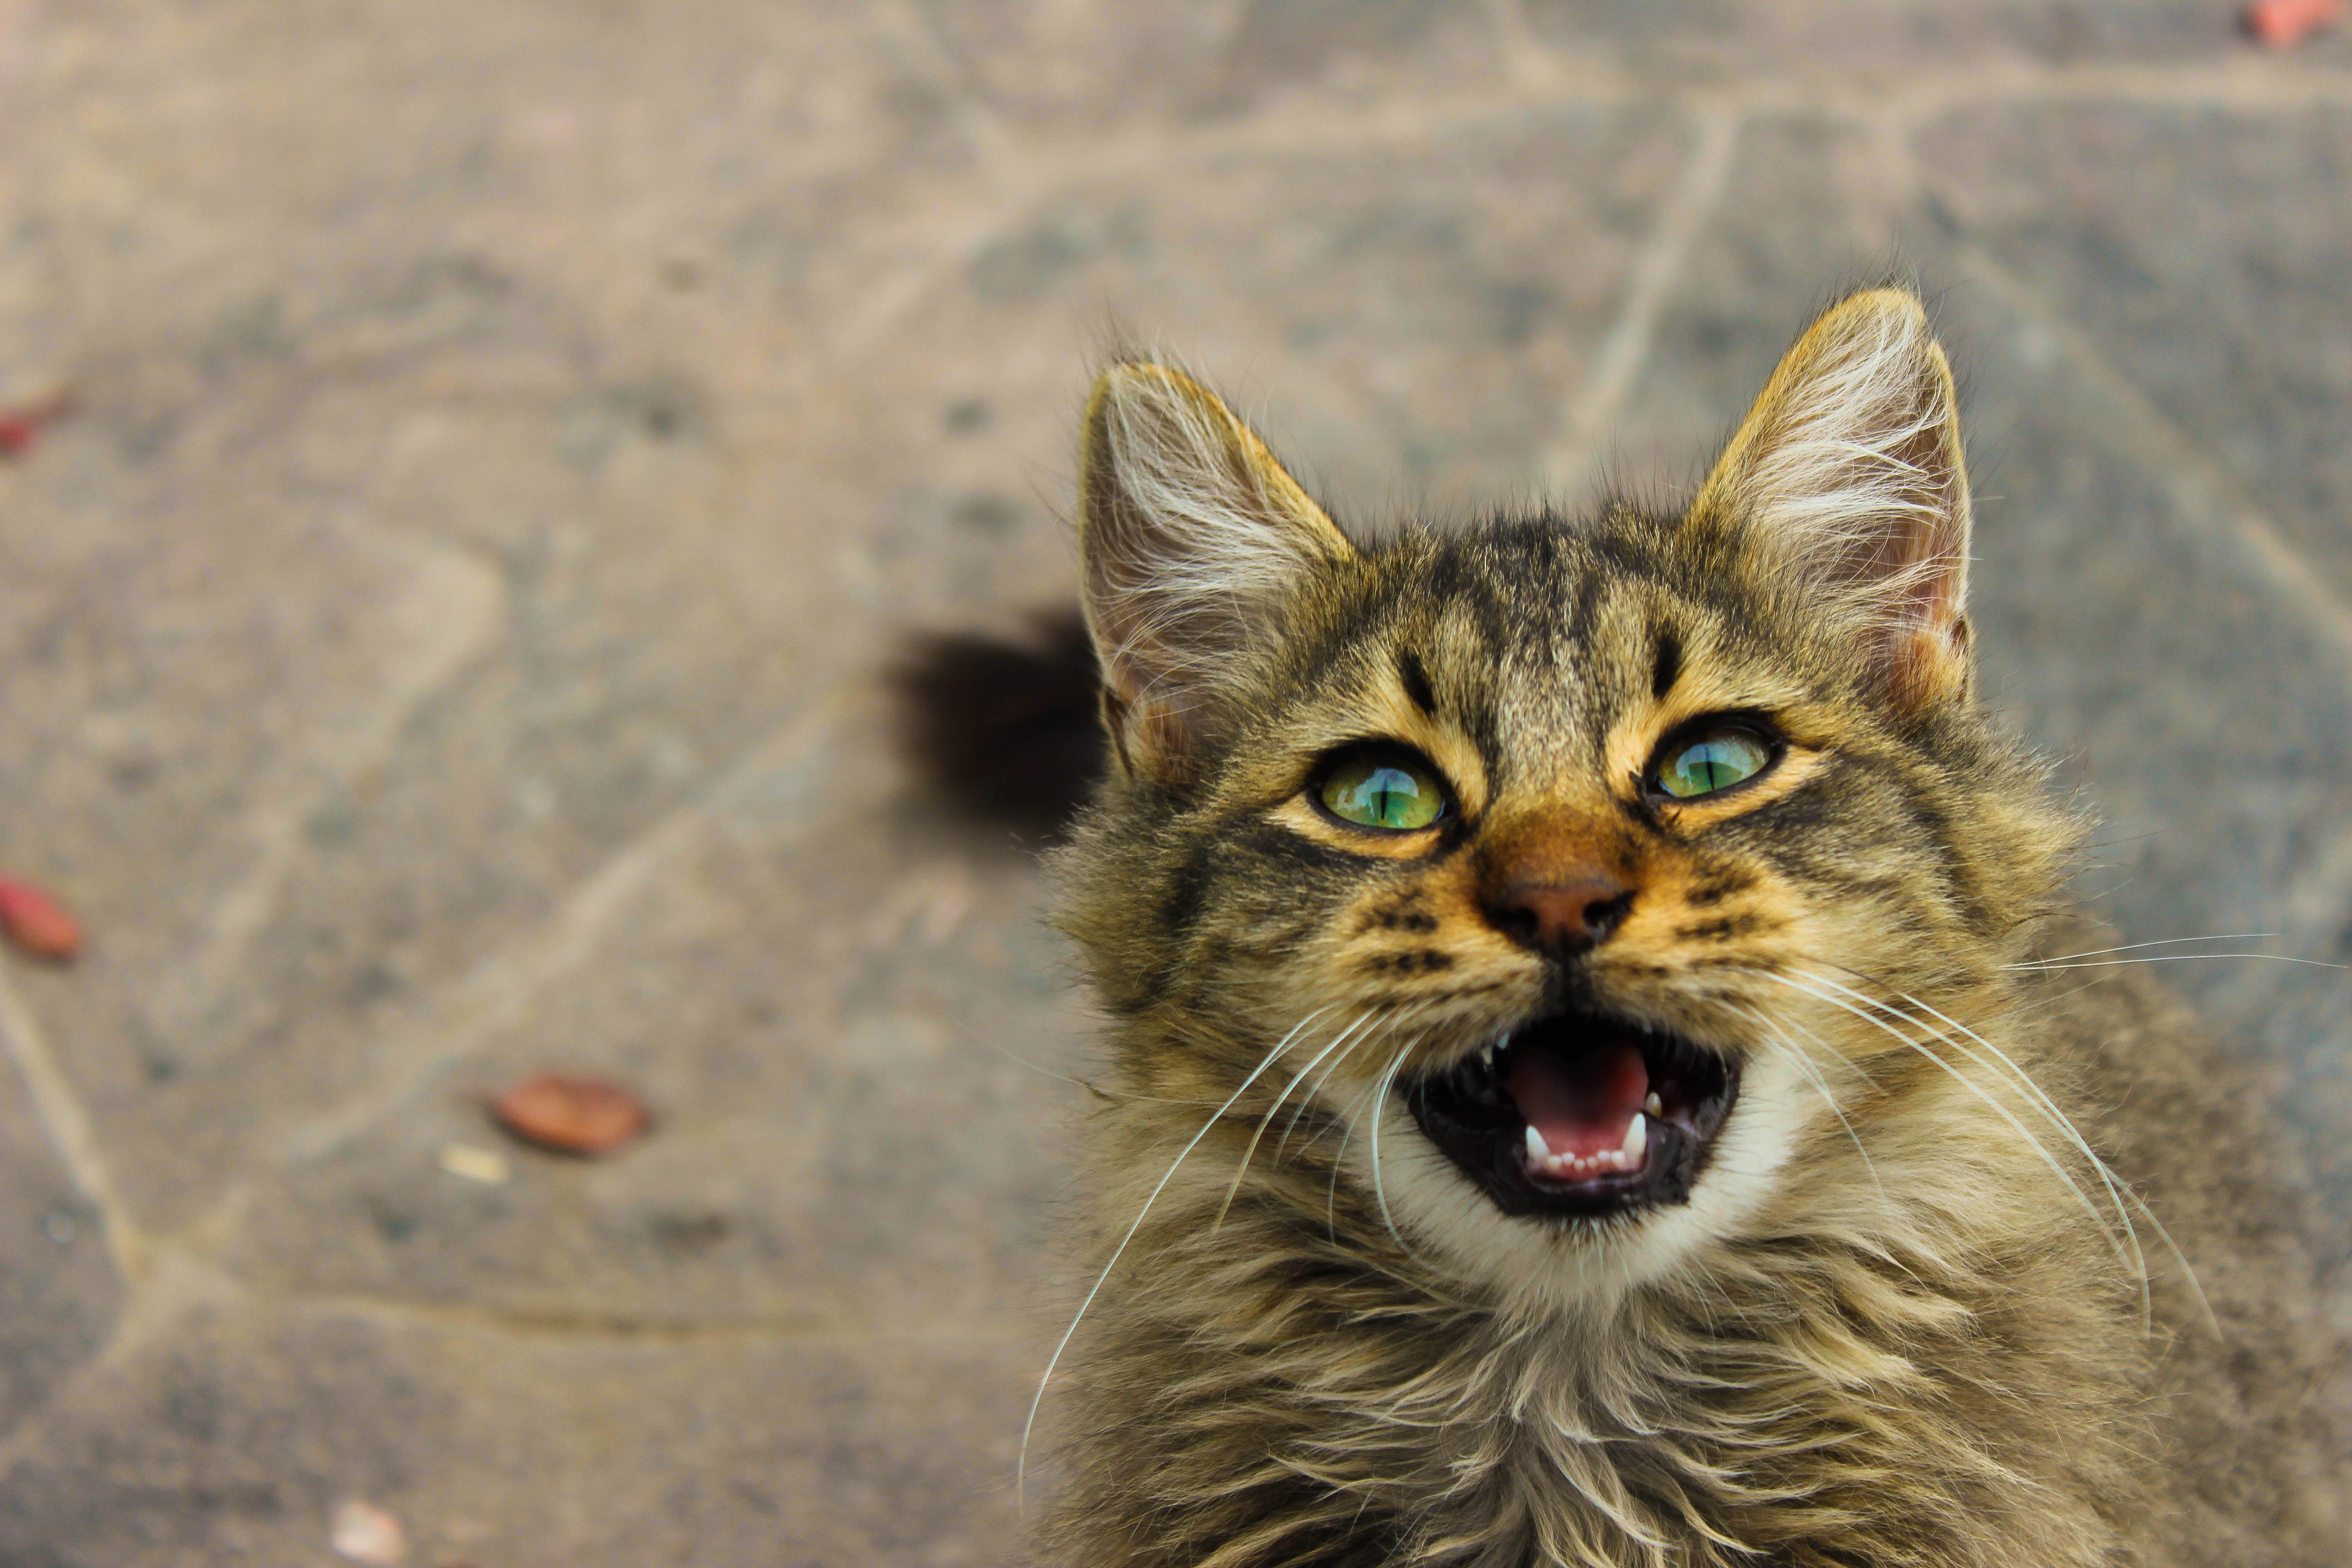
animal, cute, wildlife, pet, kitten, cat, mammal, fauna, close up, whiskers, vertebrate, tabby cat, wild cat, small to medium sized cats, cat like mammal, pixie bob, rusty spotted cat